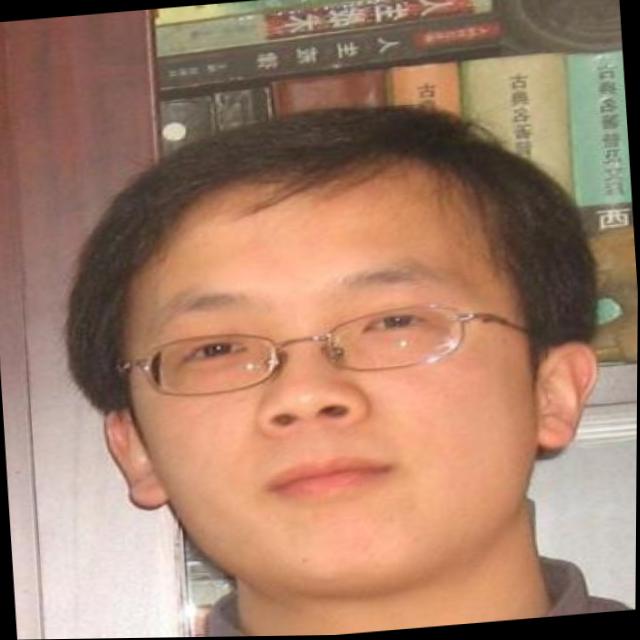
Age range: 21-44